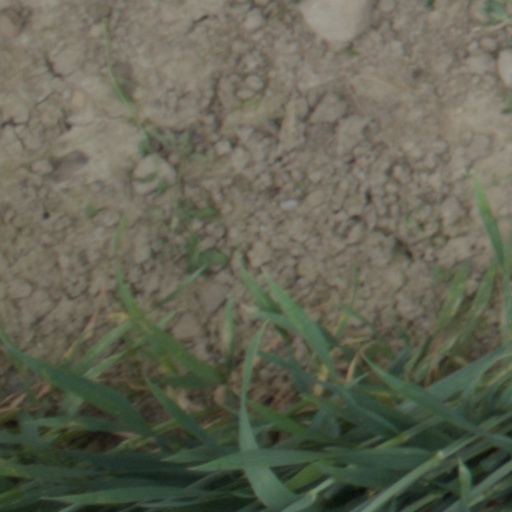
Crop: wheat